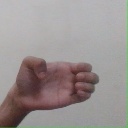
अक्षर: ख